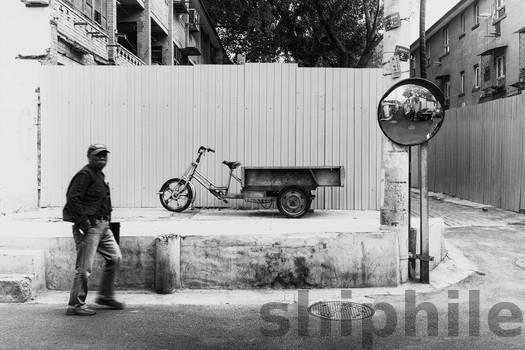
Label: Watermark